Batrachedra agaura

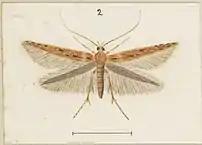

Alfred Philpott described the proboscis of the adult of this species as being long and well-developed. The female of the species is lighter in appearance than the male. The color and markings of this species show considerable variation.